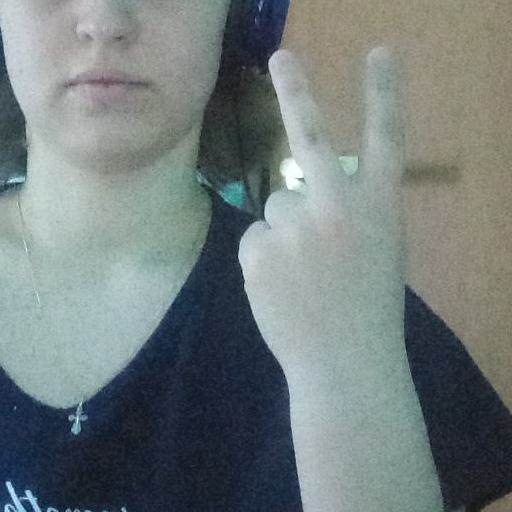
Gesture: peace_inverted